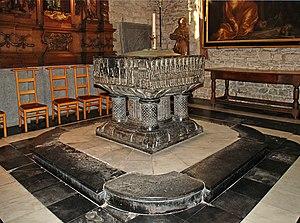
Belgique - Termonde - Église Notre-Dame de Termonde - Fonts baptismaux
L'église Notre-Dame est une église de style gothique et néo-gothique située sur le territoire de la ville belge de Termonde, dans la province de Flandre-Orientale.
Termonde est une ville néerlandophone de Belgique, chef-lieu d'arrondissement situé dans la province de Flandre-Orientale en Région flamande, dans le Denderstreek.
Les fonts baptismaux de Termonde sont situés en l'église Notre-Dame de la ville belge de Termonde, dans la province de Flandre-Orientale.